House at 13 Sheffield Road

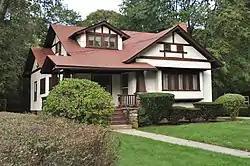

The House at 13 Sheffield Road in Wakefield, Massachusetts is a well-preserved Craftsman/Bungalow style house. The -story house was built c. 1918 out of fieldstone with a stucco exterior. The roof has extended eaves with exposed purlins, and a large cross-gable section on the right side. Strapwork on the walls give the house a Tudor Revival appearance. The subdivision in which it was built was laid out in 1916 in an area known as Cowdrey's Hill, after an early settler.